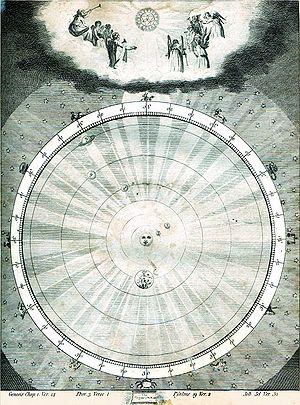
Le psaume 19 est attribué à David. Chez les chrétiens, le psaume est souvent scindé en deux parties qui possèdent chacune une unité de sens : la première des versets 2 à 7, et la seconde des versets 8 à 15.